Attribute substitution

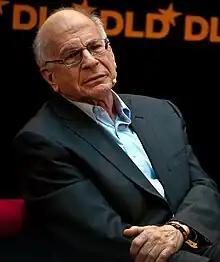
Daniel Kahneman

In a 1974 paper, psychologists Amos Tversky and Daniel Kahneman argued that a broad family of biases (systematic errors in judgment and decision) were explainable in terms of a few heuristics (information-processing shortcuts), including availability and representativeness.